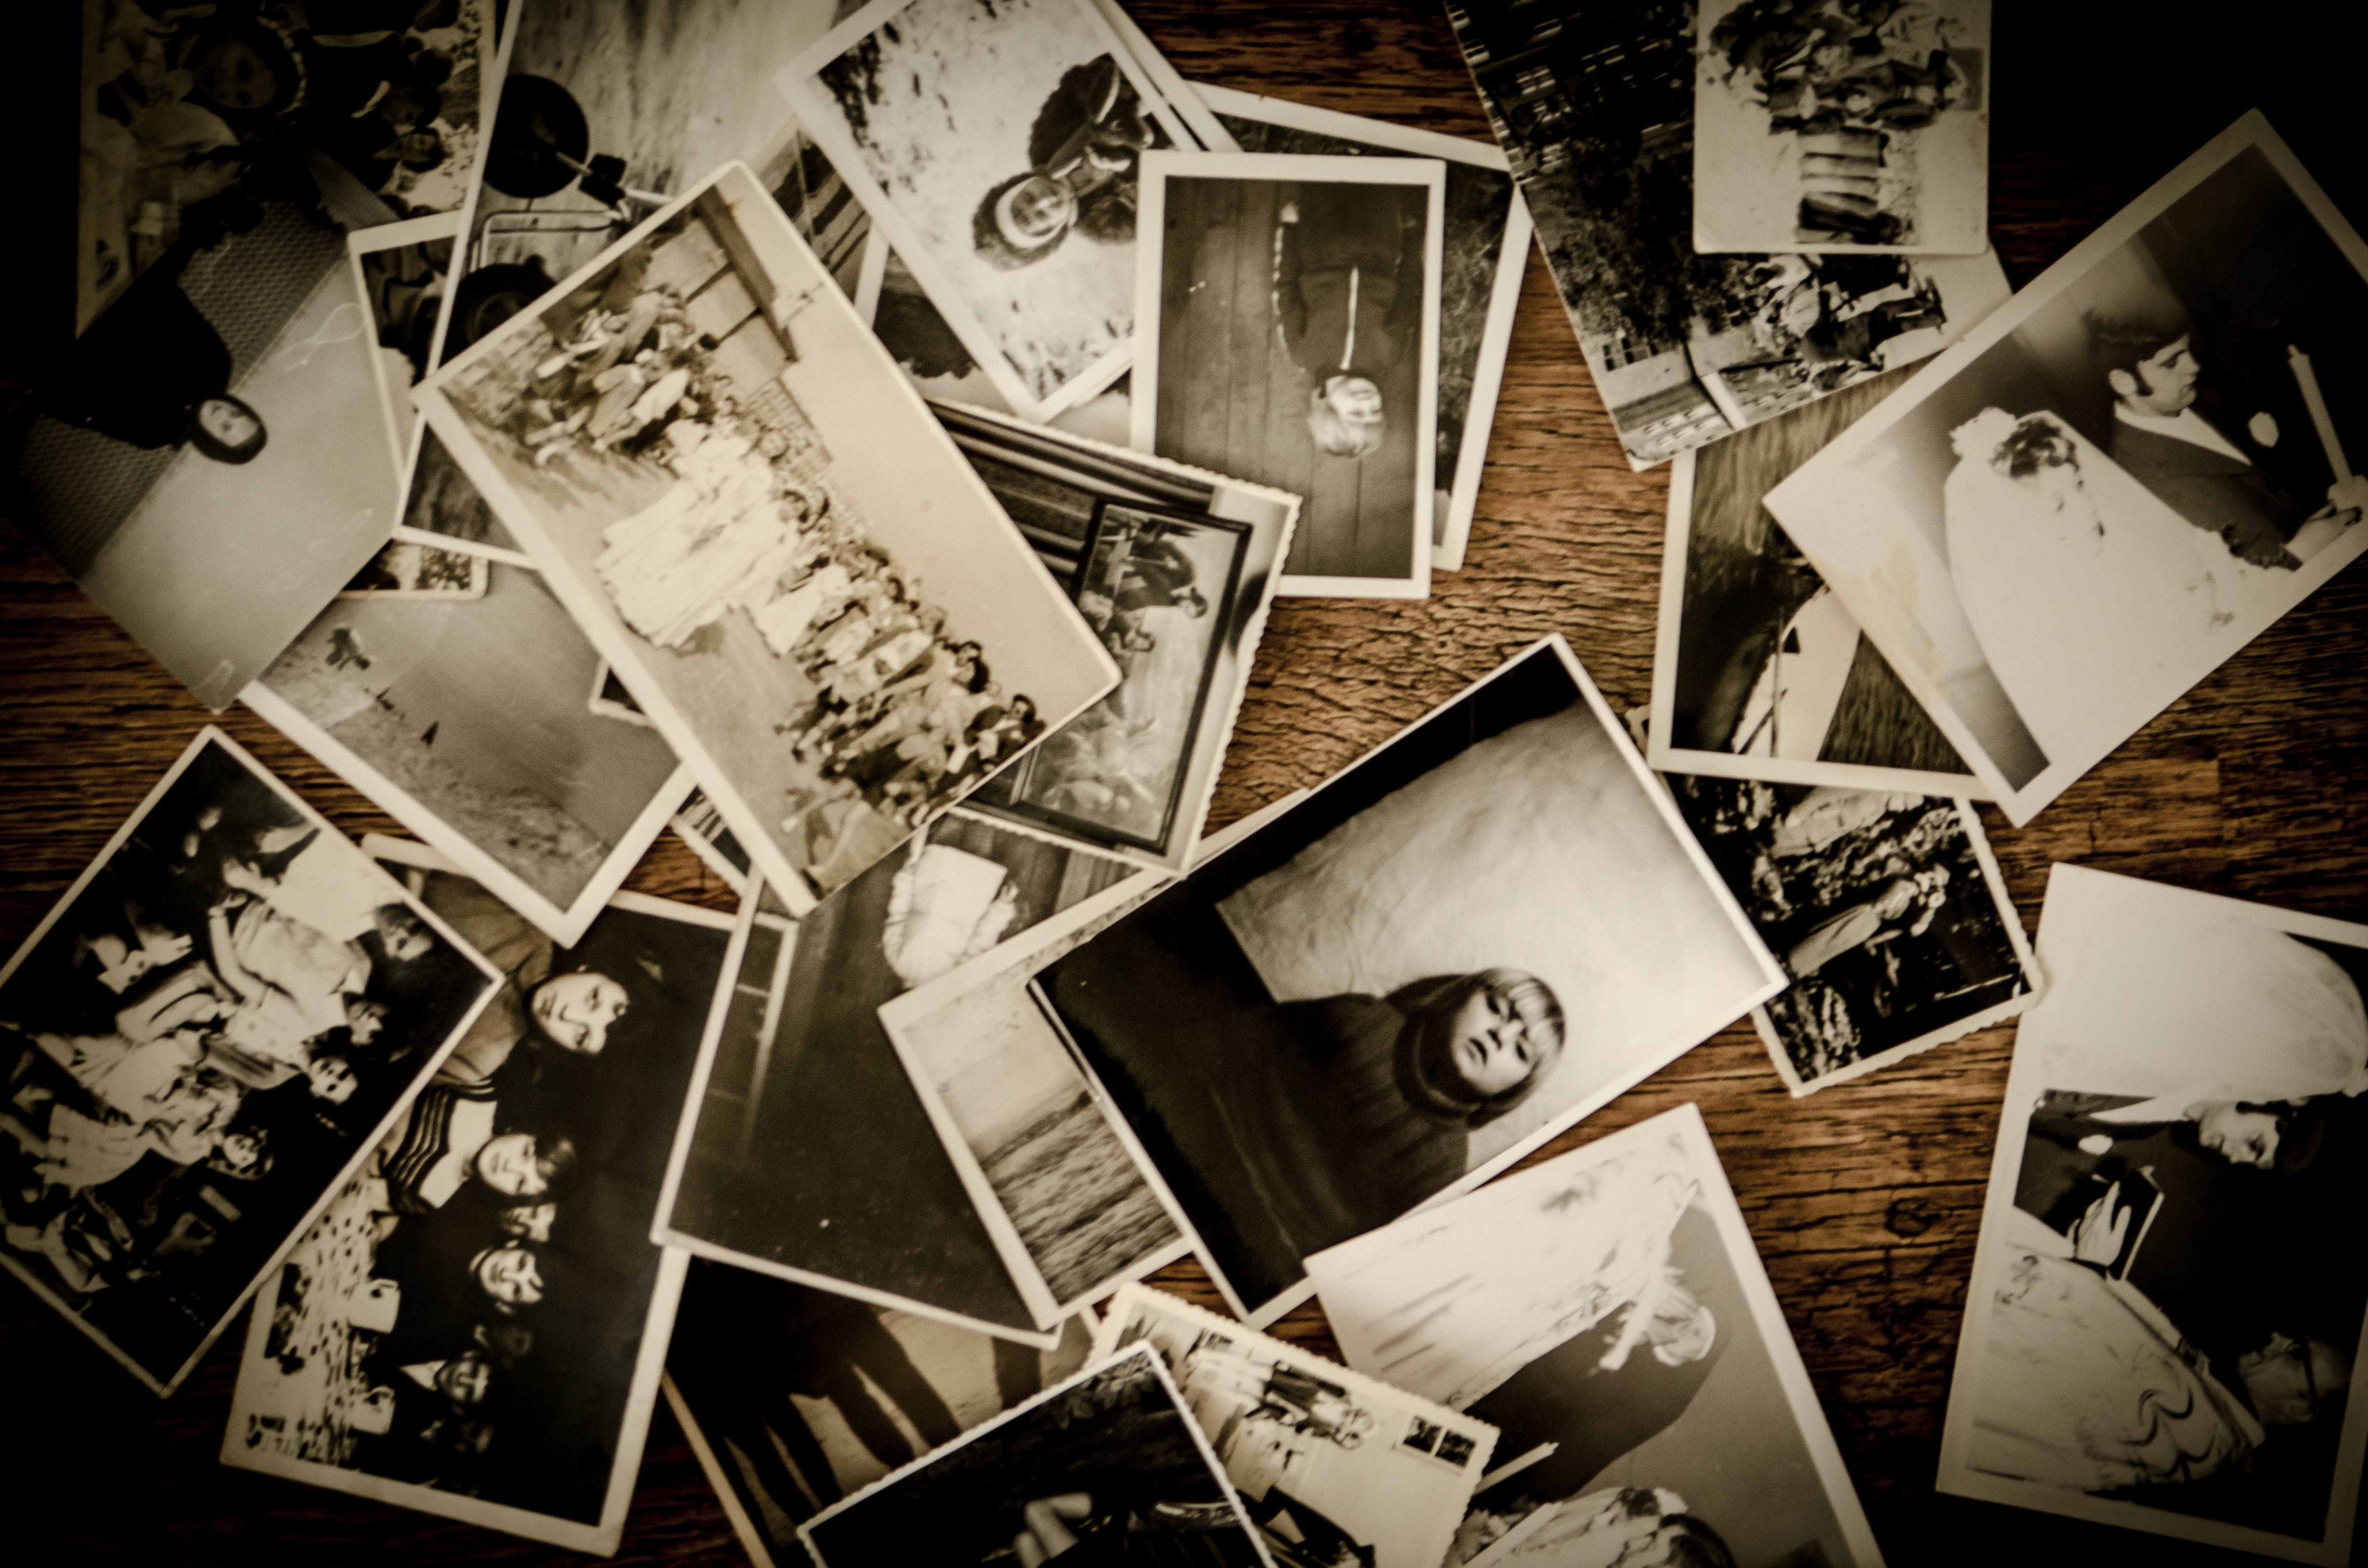
white, photography, photographer, old, photo, memory, nostalgia, monochrome, brand, photos, art, illustration, design, photograph, collage, photomontage, souvenir